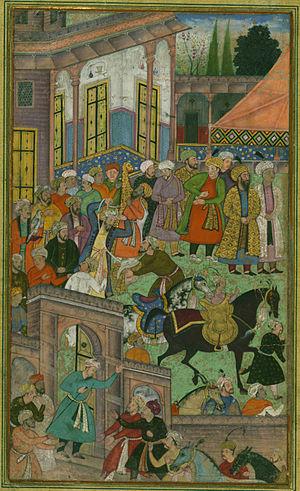
Bāburnāma, également connu sous le nom de Tuzk-e Babri, est le nom donné aux mémoires de Zahir ud-Din Muhammad Babur, fondateur de l'Empire moghol et un arrière-arrière-arrière-petit-fils de Tamerlan.